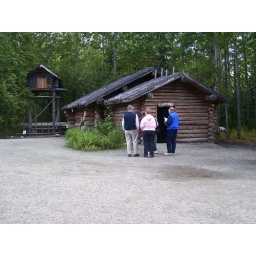
Athabascan house. The food is stored in the dog house on stilts at the left.